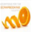
Label: orange